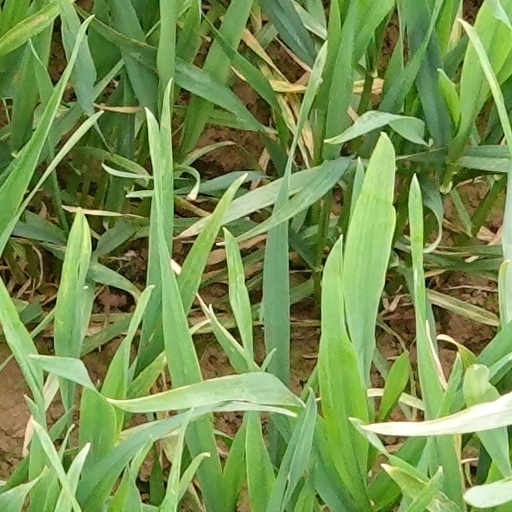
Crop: wheat